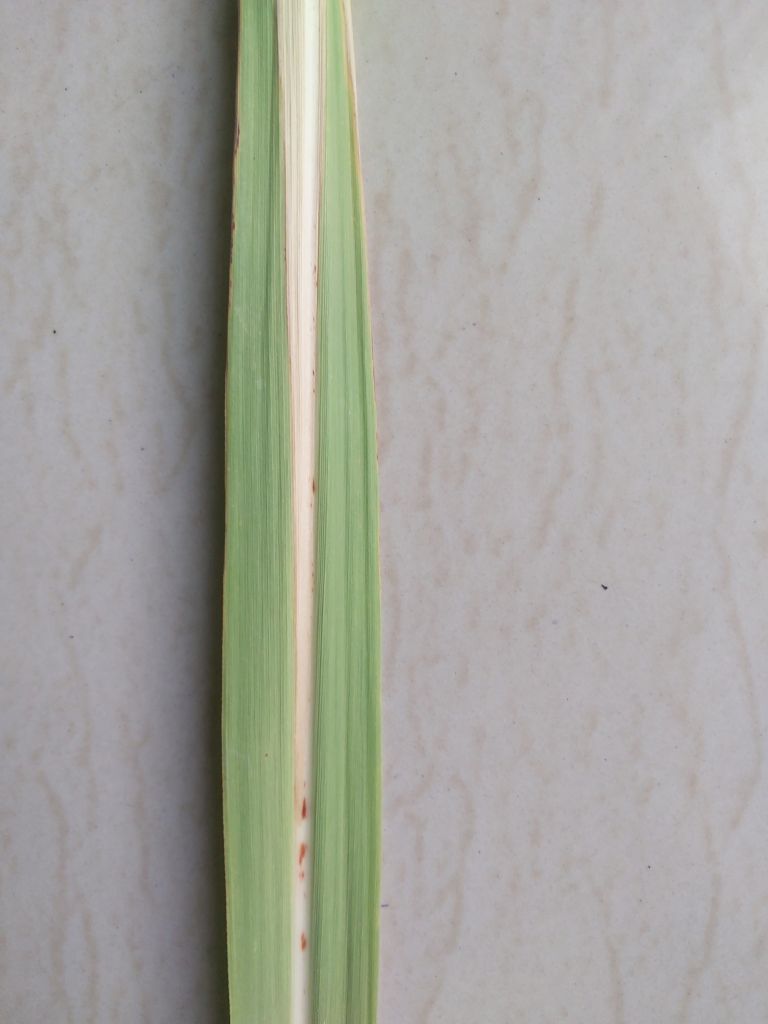
Label: Brown Spot